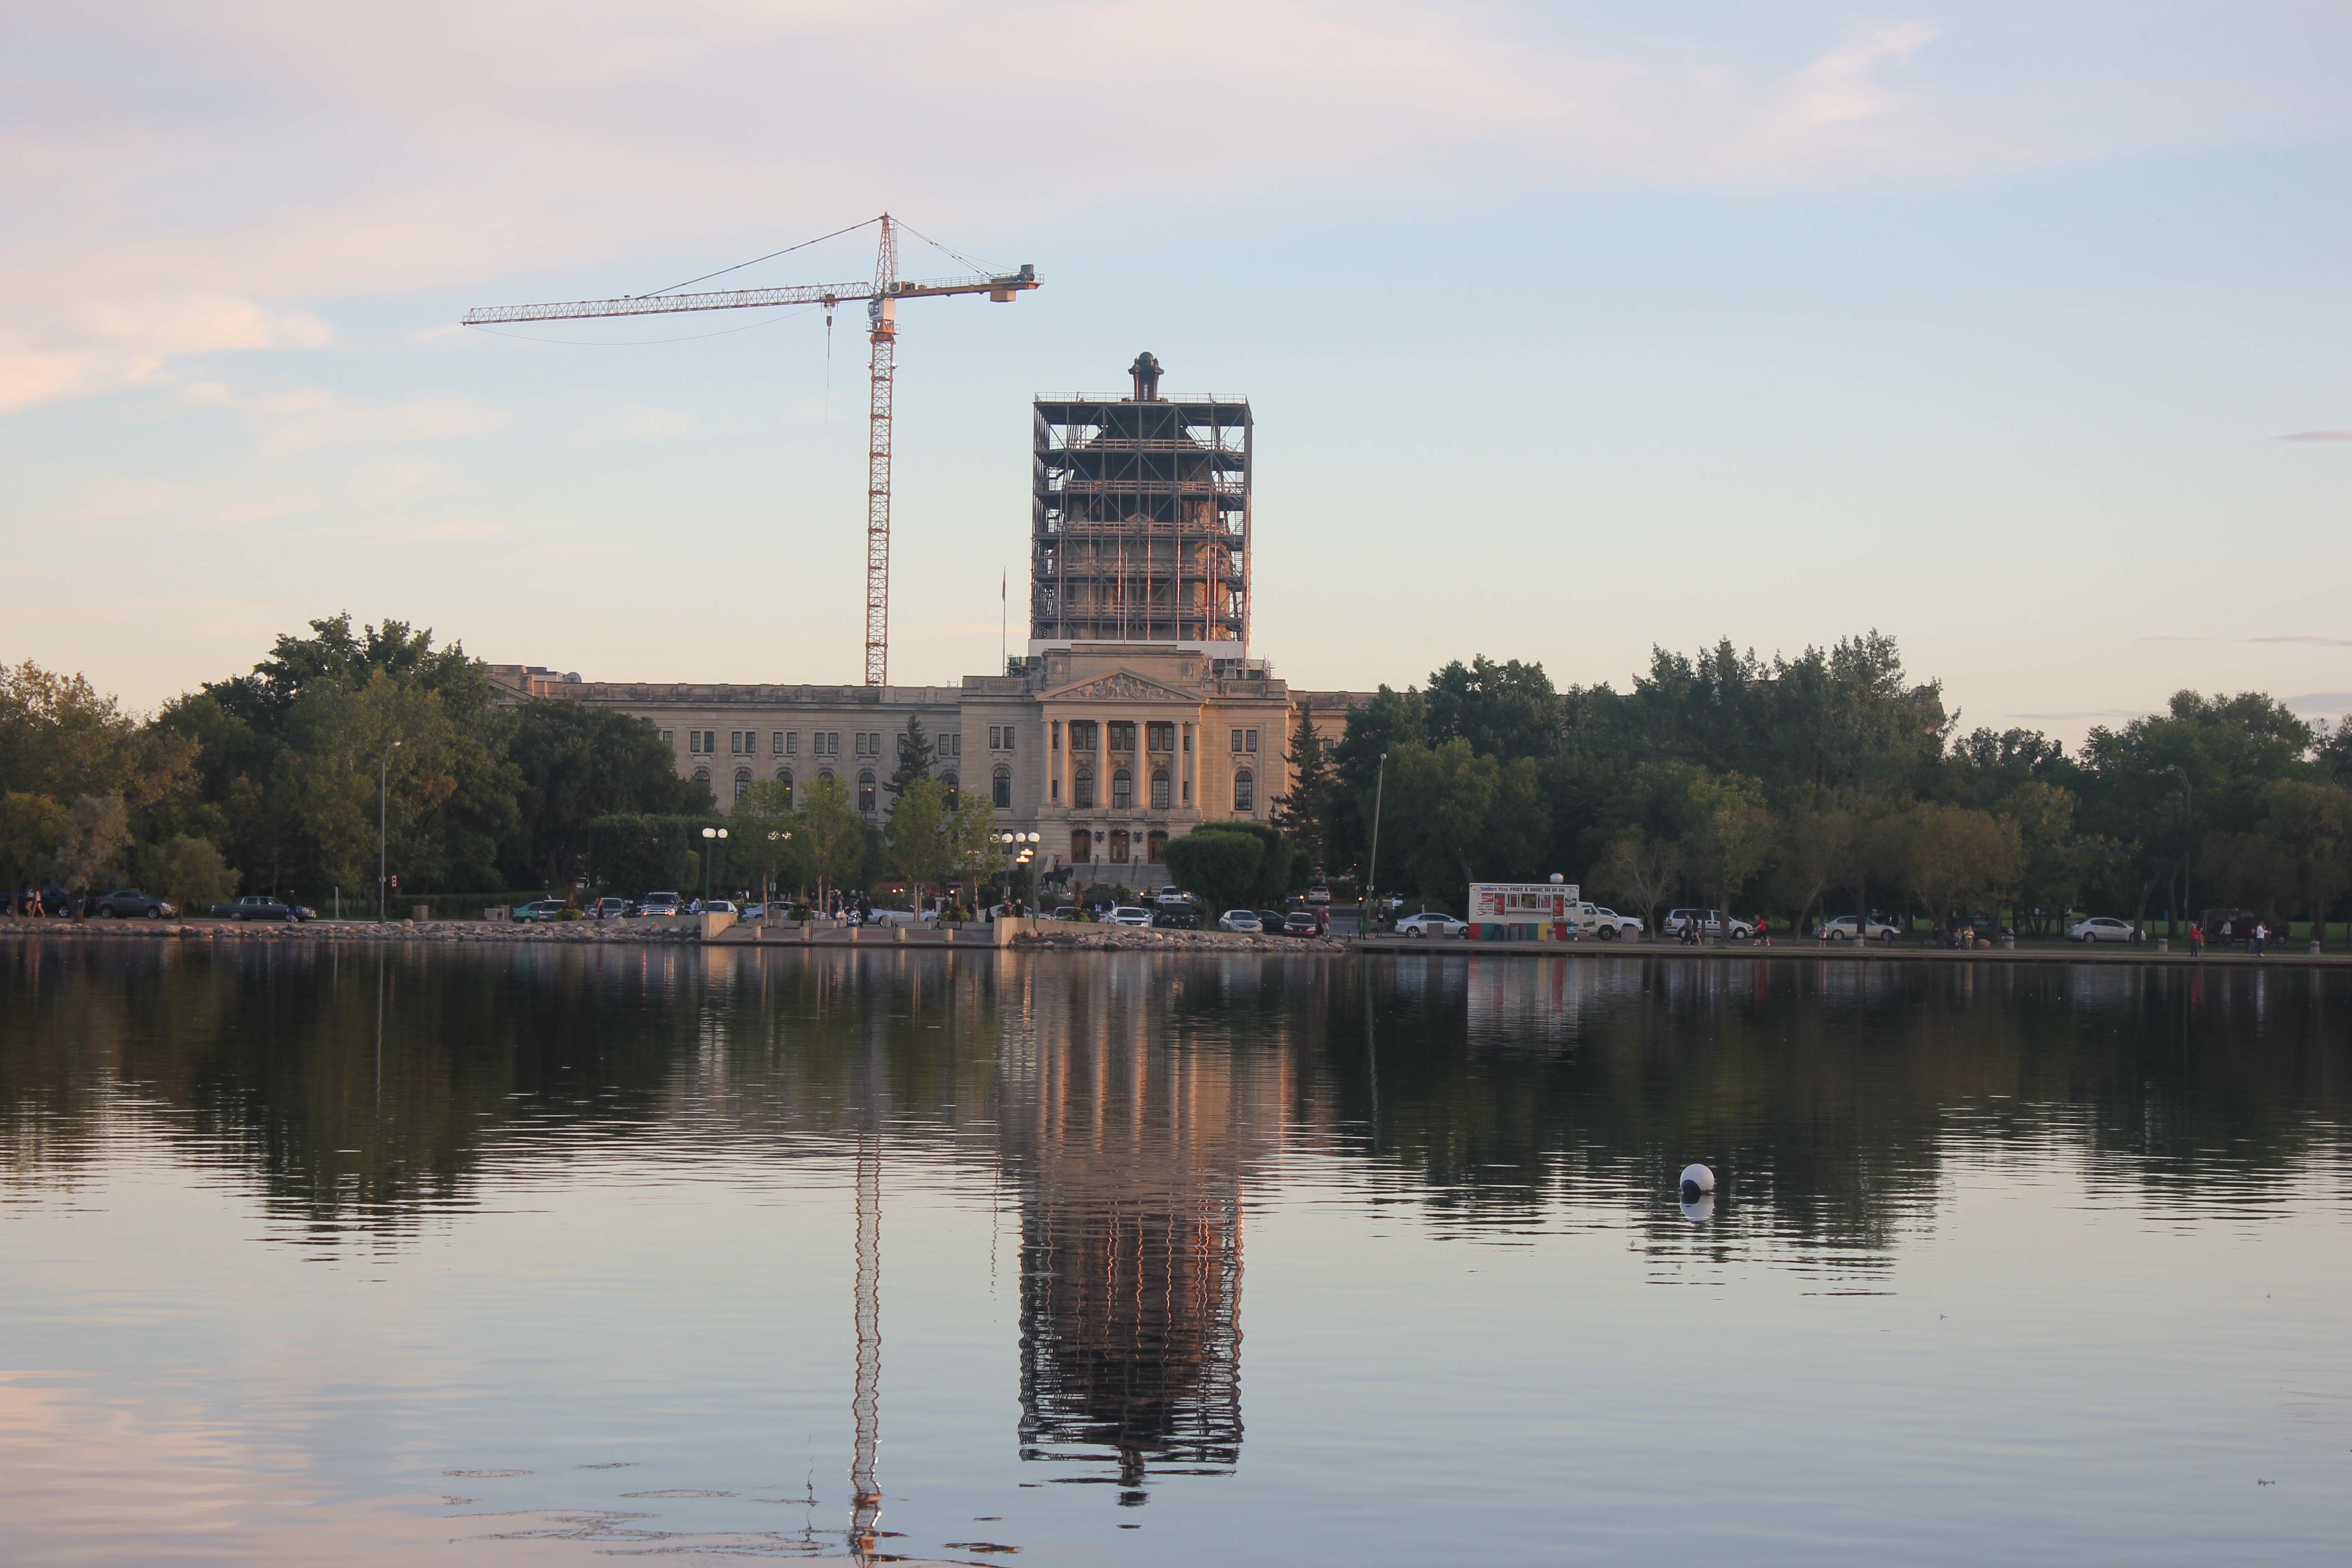
tree, water, sky, skyline, lake, building, city, river, dusk, pond, evening, reflection, tower, landmark, reservoir, waterway, parliament, canada, canadian, ca, dome, legislative, regina, saskatchewan